London Paddington station

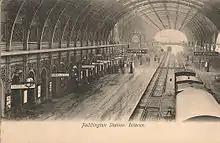
Paddington Station in the Victorian era

The main station between Bishop's Bridge Road and Praed Street was designed by Brunel, who was enthusiastic at the idea of being able to design a railway station himself, although much of the architectural detailing was by his associate Matthew Digby Wyatt. He took inspiration from Joseph Paxton's Crystal Palace and the München Hauptbahnhof. The glazed roof is supported by wrought iron arches in three spans, respectively spanning , and . The roof is long, and the original roof spans had two transepts connecting the three spans.